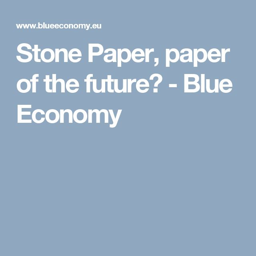
material , paper of the future ? blue economy